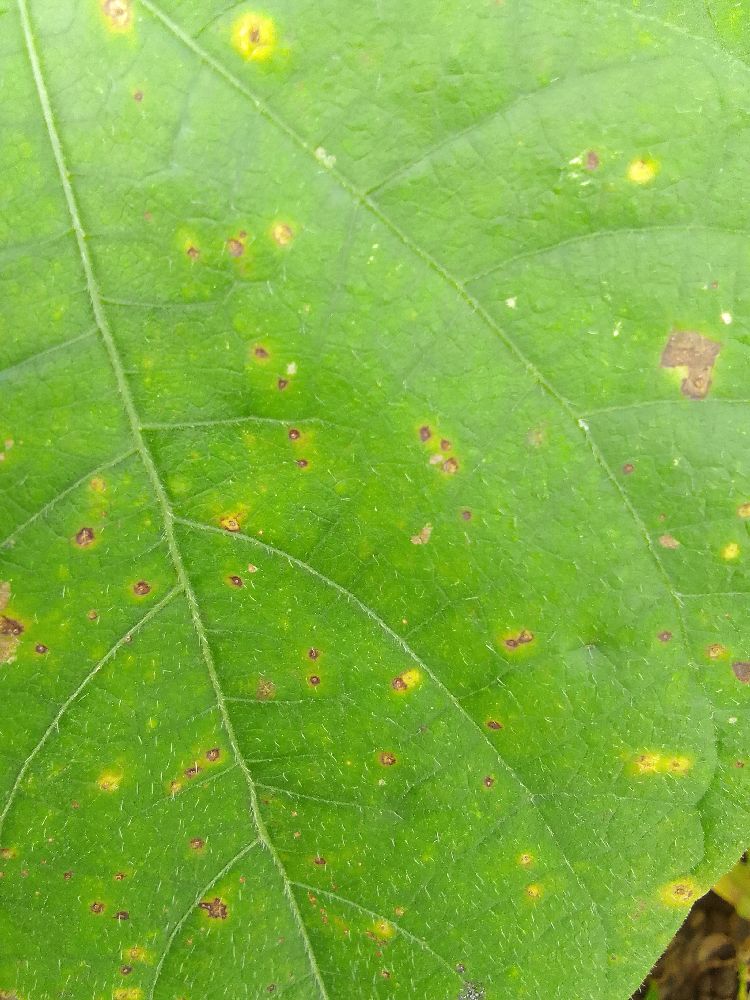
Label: rust